Medieval cuisine

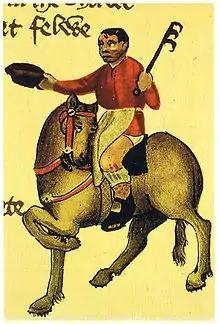
The disreputable cook from Chaucer's "Canterbury Tales". The long meat hook in his left hand was one of the most common medieval cook's tools; from the Ellesmere manuscripts, about 1410.

The majority of the European population before industrialization lived in rural communities or isolated farms and households. The norm was self-sufficiency with only a small percentage of production being exported or sold in markets. Large towns were exceptions and required their surrounding hinterlands to support them with food and fuel. The dense urban population could support a wide variety of food establishments that catered to various social groups. Many of the poor city dwellers had to live in cramped conditions without access to a kitchen or even a hearth, and many did not own the equipment for basic cooking. Food from vendors was in such cases the only option. Cookshops could either sell ready-made hot food, an early form of fast food, or offer cooking services while the customers supplied some or all of the ingredients. Travelers, such as pilgrims en route to a holy site, made use of professional cooks to avoid having to carry their provisions with them. For the more affluent, there were many types of specialists that could supply various foods and condiments: cheesemongers, pie bakers, saucers, and waferers, for example. Well-off citizens who had the means to cook at home could on special occasions hire professionals when their own kitchen or staff could not handle the burden of hosting a major banquet.